Battle of Borodino

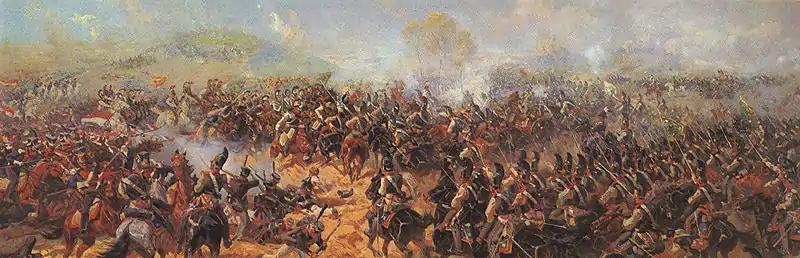
French and Russian cavalry clash behind the Raevsky redoubt. Details from Roubaud's panoramic painting.

Prince Eugène de Beauharnais advanced his corps against Borodino, rushing the village and capturing it from the Russian Guard Jägers. However, the advancing columns rapidly lost their cohesion; shortly after clearing Borodino, they faced fresh Russian assault columns and retreated back to the village. General Delzons was posted to Borodino to prevent the Russians retaking it.